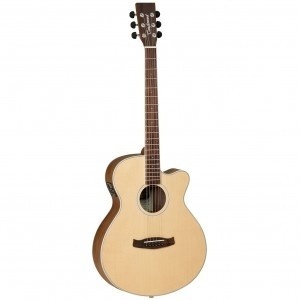
Tanglewood Discovery Super Folk Natural PW w/cut and EQ - LH
Brand: Tanglewood
Details Formed in England in the latter part of the 20th century, Tanglewood offers exceptional value through design features, both traditional & contemporary usually found on instruments at much higher prices. Distributed in 60 countries globally, winner of the Music Industry award as UK’s All Time Best Selling Acoustic Guitars. With consummate craftsmanship & reliability, you can trust Tanglewood. SHAPE: Super Folk TOP: Spruce BACK: Black Walnut SIDES: Black Walnut NECK (MATERIAL): Mahogany FINGERBOARD: Rosewood BRIDGE: Rosewood BINDING: ABS White SADDLE: ABS White NUT (WIDTH): ABS White (43mm) SCALE LENGTH: 650mm MACHINE HEADS: Chrome Die Cast FINISH: Natural Open Pore Satin EQ: Tanglewood TEQ-3BT STRINGS: Bronze 12-53 , Additional Information Brand Tanglewood Clearance Item No decorateTable('product-attribute-specs-table')
Category: Arts & Entertainment > Hobbies & Creative Arts > Musical Instruments > String Instruments > Guitars